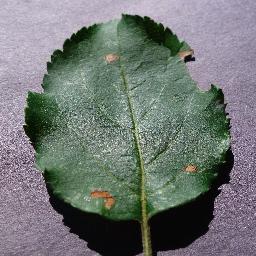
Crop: apple
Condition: black_rot